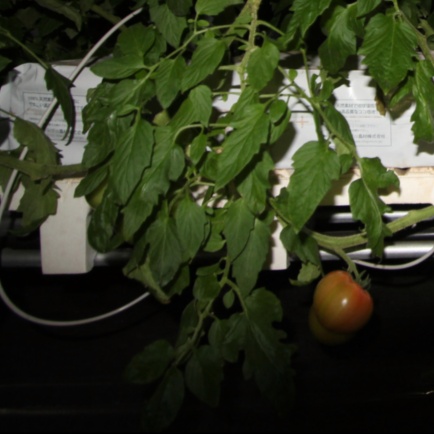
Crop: tomato